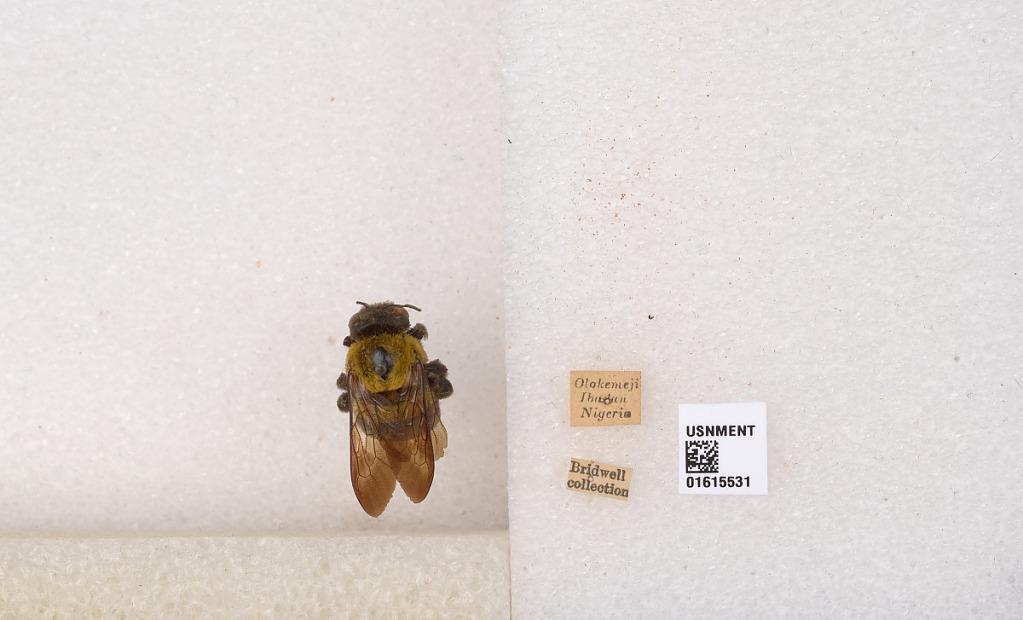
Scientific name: Xylocopa (Koptortosoma) scioensis Gribodo
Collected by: J. Brazilino
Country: Nigeria
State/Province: Oyo
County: Ibadan North West
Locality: Olokemeji